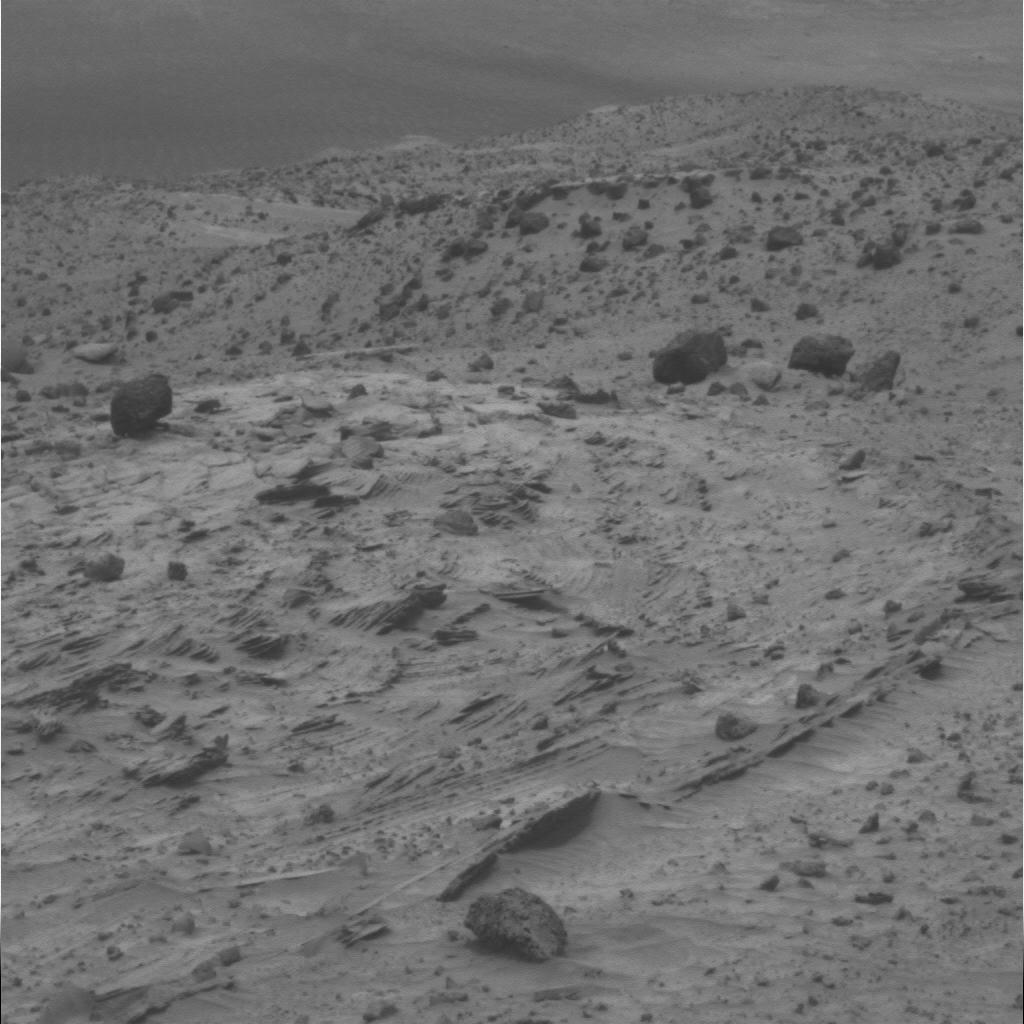
Surface features visible: Rock Outcrops, Float Rocks, Clasts, Dunes/Ripples, Rock (Linear Features), Soil, Nearby Surface